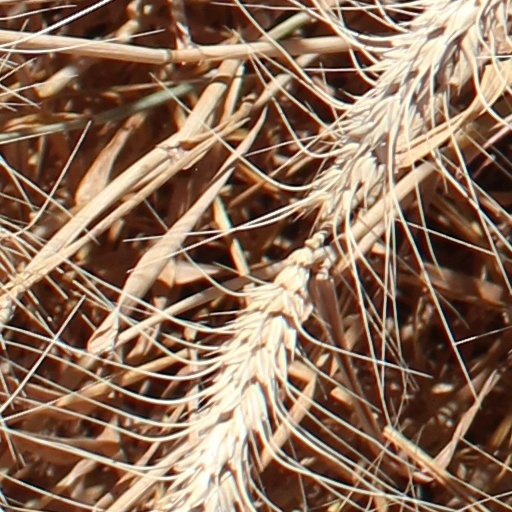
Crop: wheat